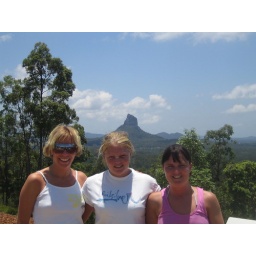
glass house mountains near Brisbane